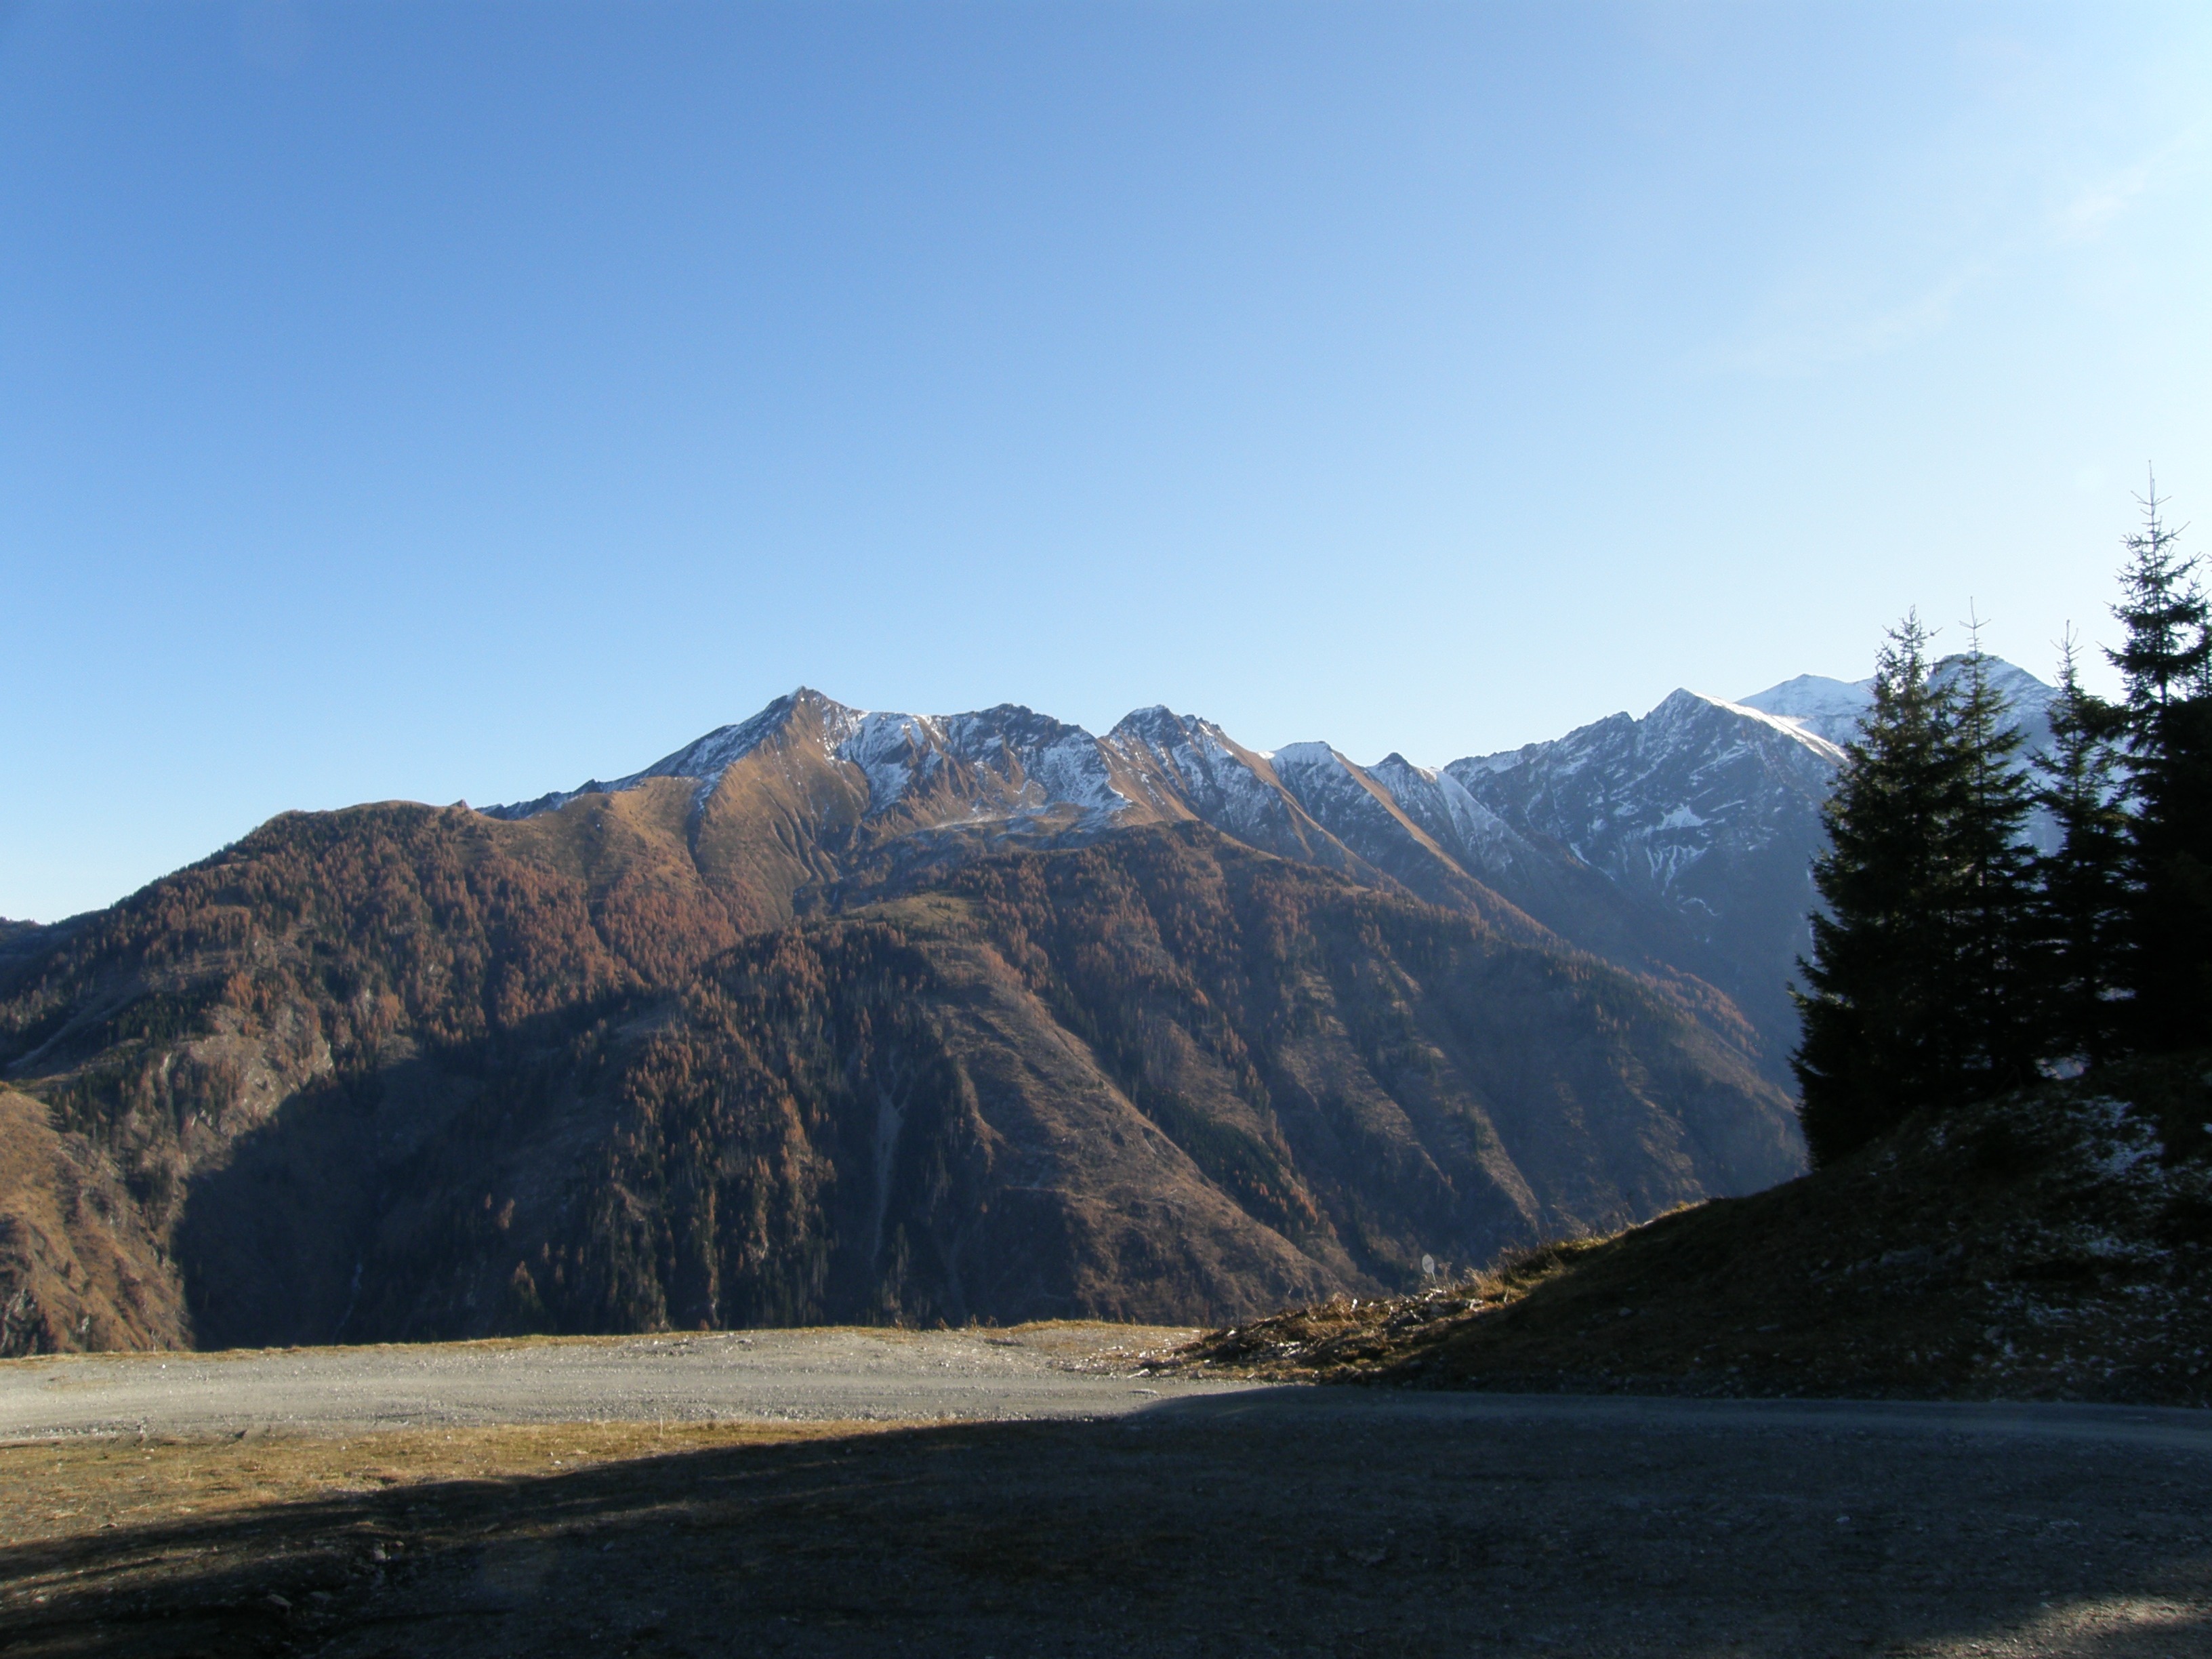
landscape, tree, nature, wilderness, mountain, snow, winter, sky, road, hill, lake, valley, mountain range, highland, national park, ridge, austria, massif, mountains, alps, plateau, fell, loch, elevation, mountain pass, mountainous landforms, glacial landform, kaprun, mount scenery